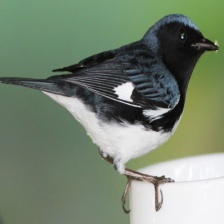
Species: BLACK THROATED WARBLER
Scientific name: SETOPHAGA CAERULESCENS